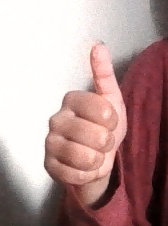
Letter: aleff